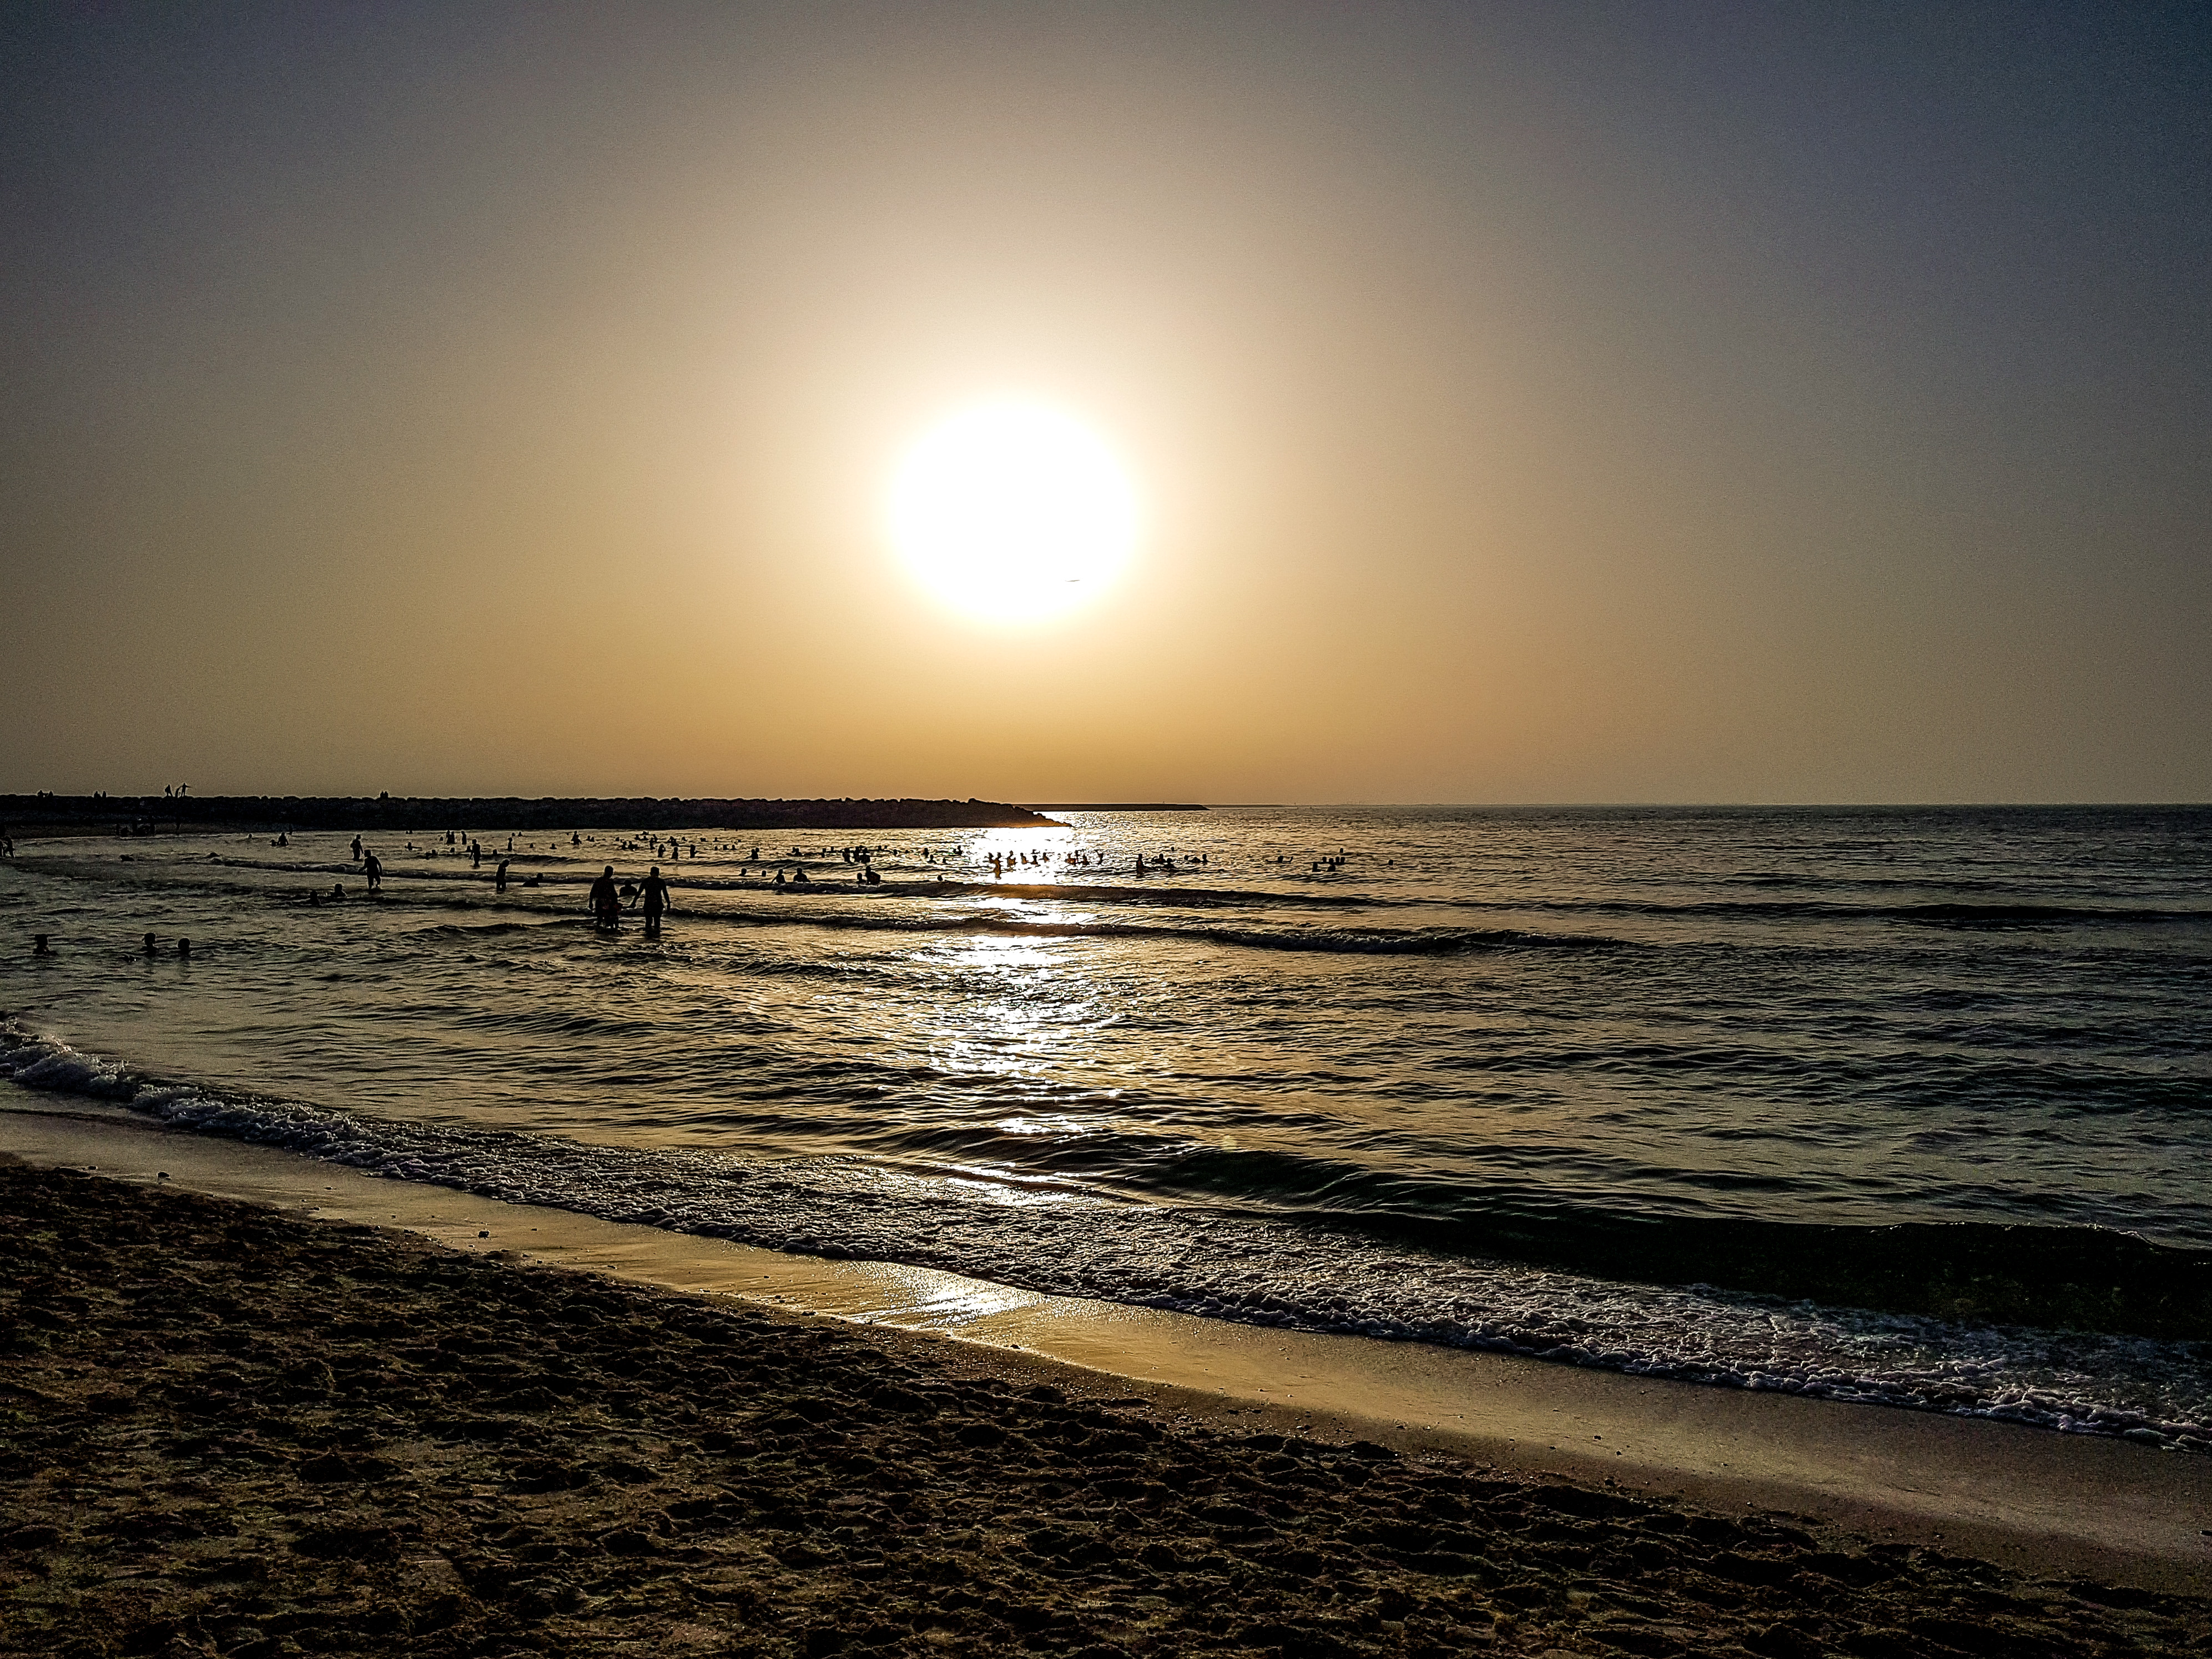
sky, body of water, horizon, sea, beach, ocean, sun, sunset, water, wave, coast, shore, cloud, evening, morning, sunrise, calm, wind wave, sunlight, vacation, dusk, astronomical object, sand, tree, summer, coastal and oceanic landforms, afterglow, reflection, photography, dawn, landscape, tropics, sound, bay, tide